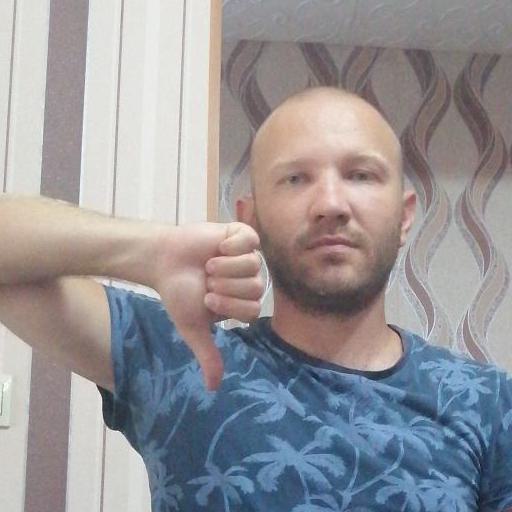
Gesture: dislike